His Wife (2014 film)

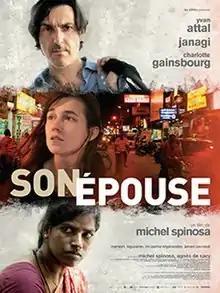
Poster

His Wife (French: "Son épouse") is a 2014 French psychological drama film directed by Michel Spinosa and starring Yvan Attal, newcomer Janagi and Charlotte Gainsbourg.